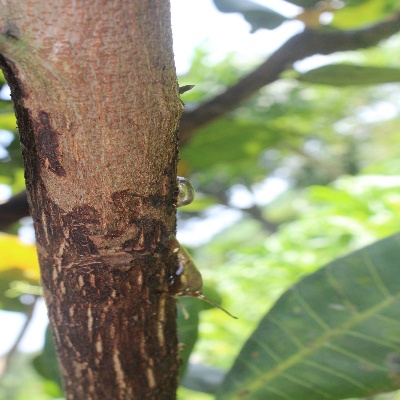
Crop: Cashew
Condition: gumosis